1945 NCAA Men's Basketball All-Americans

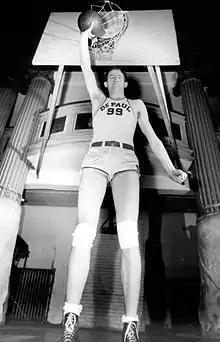
Members of the 1945 consensus first team. Clockwise from top left: Ferrin, Gray, Hassett, Henry, Mikan, Kurland, Kirk.

The consensus 1945 College Basketball All-American team, as determined by aggregating the results of four major All-American teams. To earn "consensus" status, a player must win honors from a majority of the following teams: the Helms Athletic Foundation, Converse, The Sporting News, and Argosy Magazine.